The Entropy Centre

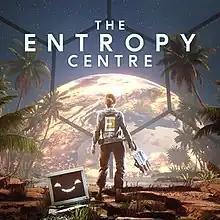

The Entropy Centre is a puzzle video game developed by Stubby Games and published by Playstack.